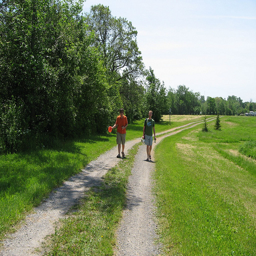
Two young men are walking down a tire track trail.
A couple of people walking down a  dirt road.
Two people are walking down a dirt road.
Two people outdoors walking down a dirt trail.
Two people walk down a walking path.